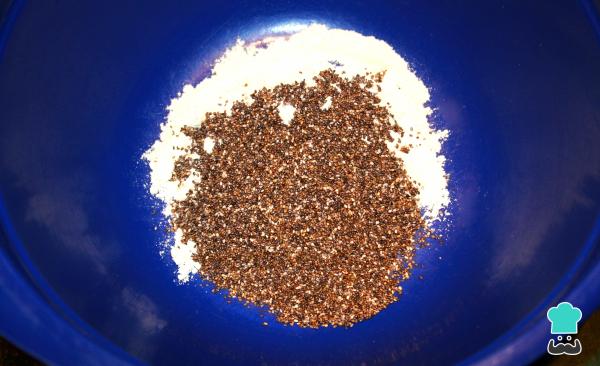
Para hacer la masa de las arepas de chía, vacía los ingredientes secos en un bol: la harina de maíz, la chía y la sal al gusto. Mezcla muy bien.